Joseph Haydn

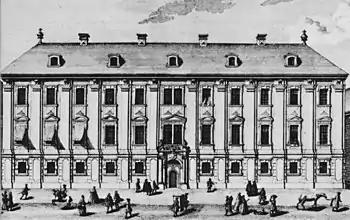
Haydn's in-town work venue: the city palace of the Esterházys on the Wallnerstrasse in Vienna

In 1760, with the security of a Kapellmeister position, Haydn married. His wife was the former Maria Anna Theresia Keller (1729–1800), the sister of Therese (b. 1733), with whom Haydn had previously been in love. Haydn and his wife had an unhappy marriage, from which the laws of the time permitted no escape. They produced no children, and both took lovers.